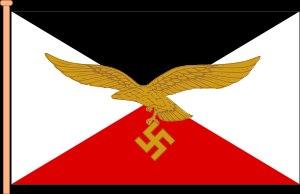
La I. Luftwaffen-Feldkorps devait être l'un des principaux Corps de la Luftwaffe allemande durant la Seconde Guerre mondiale.
Le IX. Fliegerkorps a été l'un des principaux Corps de la Luftwaffe allemande durant la Seconde Guerre mondiale.
La I. Jagdkorps a été l'un des principaux corps de la Luftwaffe allemande durant la Seconde Guerre mondiale.
La II. Jagdkorps a été l'un des principaux Corps de la Luftwaffe allemande durant la Seconde Guerre mondiale.
Le XIII. Fliegerkorps a été l'un des principaux Corps de la Luftwaffe allemande durant la Seconde Guerre mondiale.
Le II. Fliegerkorps a été l'un des principaux Corps de la Luftwaffe allemande durant la Seconde Guerre mondiale.
La II. Fallschirmkorps a été l'un des principaux Corps de la Luftwaffe allemande durant la Seconde Guerre mondiale.
Le XIV. Fliegerkorps a été l'un des principaux Corps de la Luftwaffe allemande durant la Seconde Guerre mondiale.
La IV. Luftwaffen-Feldkorps a été l'un des principaux Corps de la Luftwaffe allemande durant la Seconde Guerre mondiale.
La III. Luftwaffen-Feldkorps a été l'un des principaux Corps de la Luftwaffe allemande durant la Seconde Guerre mondiale.
La I. Fallschirmkorps a été l'un des principaux Corps de la Luftwaffe allemande durant la Seconde Guerre mondiale.